Anne Keilway

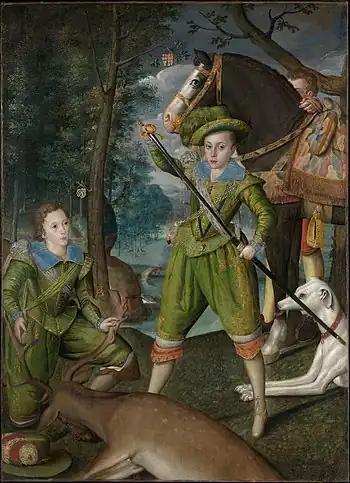
Prince Henry with John Harington, Robert Peake the Elder, Met

She was a daughter of Robert Keilway or "Kelway" of Minster Lovell and Cecily Bulstrode, a daughter of Edward Bulstrode of Hedgerley in Buckinghamshire and widow of Alexander Unton of Wadley. Her father was surveyor of livery at the court of wards in 1547.